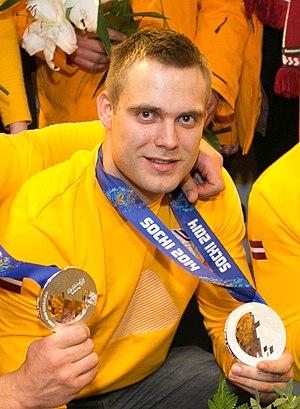
Jānis Strenga est un bobeur letton né le 5 février 1986 à Sigulda.